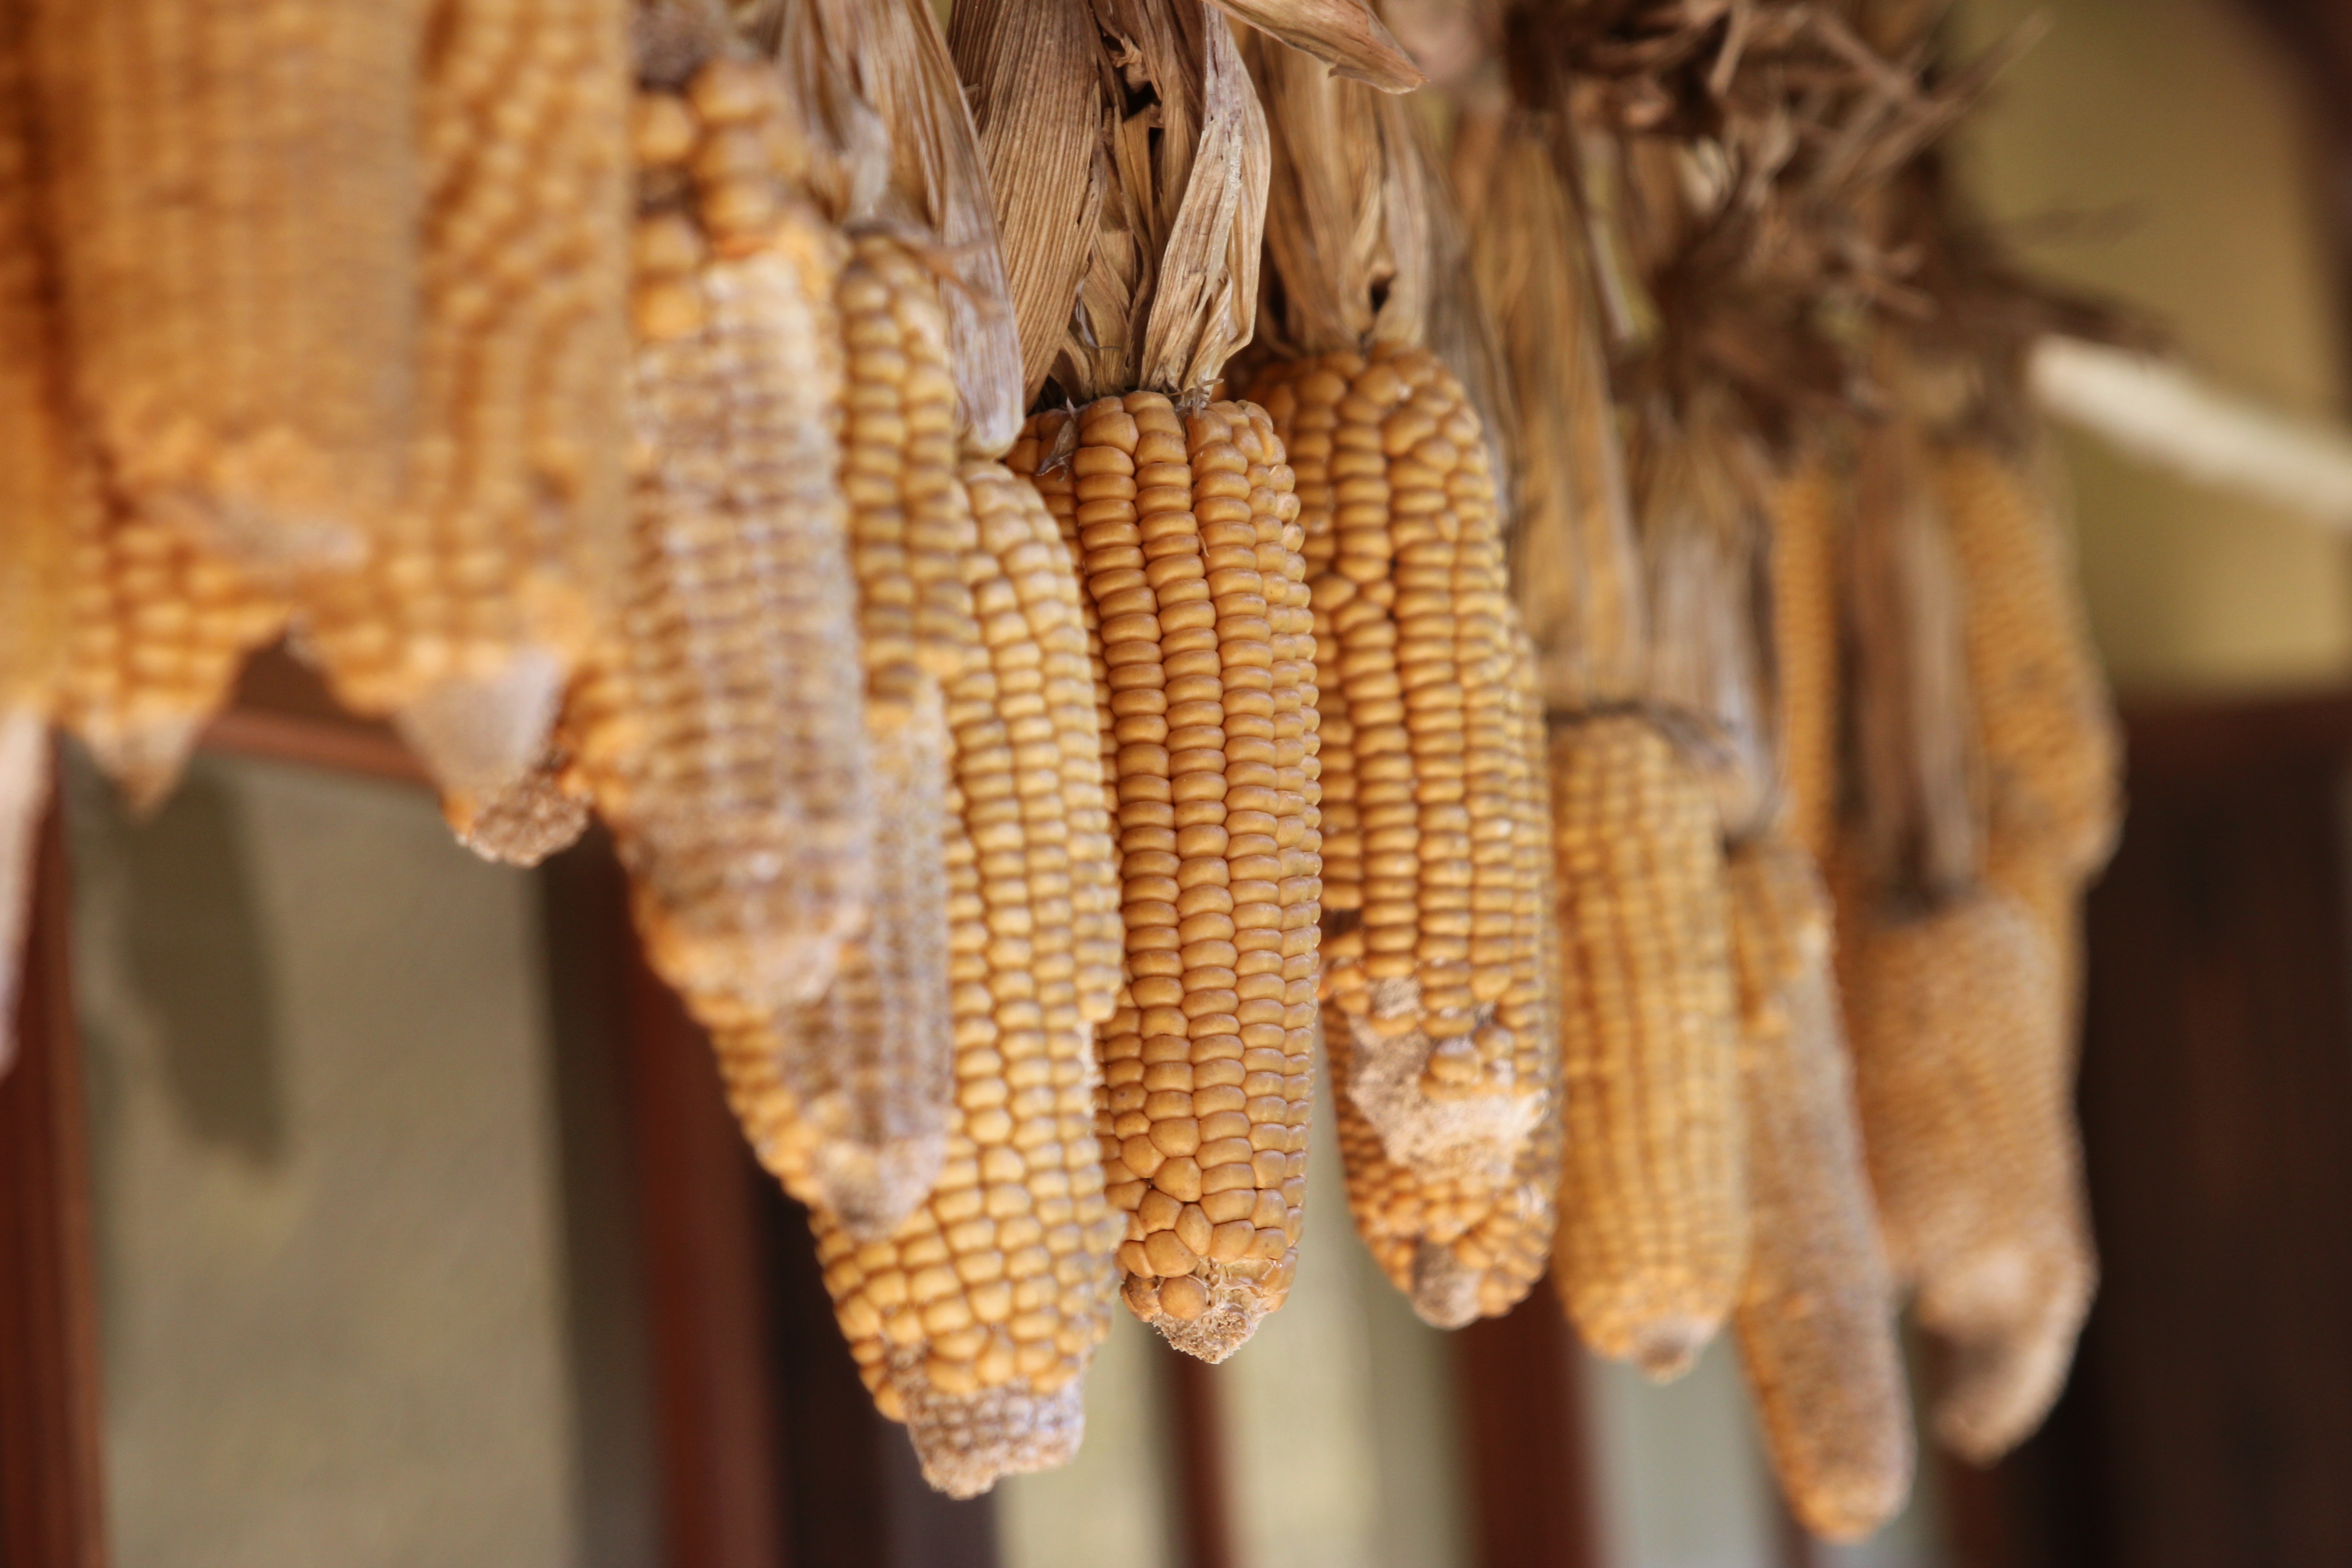
wood, food, brown, yellow, agriculture, straw, grass family, cobs dry